Mexican War of Independence

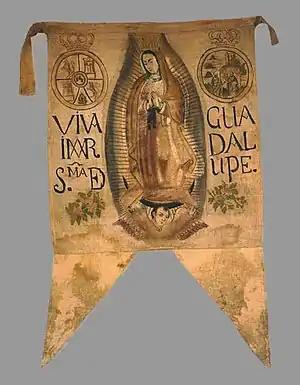
Banner with the image of the Virgin of Guadalupe carried by Hidalgo and his insurgent militia. Liberal bishop-elect Manuel Abad y Queipo denounced the insurgents' use of her image as a sacrilege.

From a small gathering at the Dolores church, others joined the uprising including workers on local landed estates, prisoners liberated from jail, and a few members of a royal army regiment. Many estate workers' weapons were agricultural tools now to be used against the regime. Some were mounted and acted as a cavalry under the direction of their estate foremen. Others were poorly armed Indians with bows and arrows. The numbers joining the revolt rapidly swelled under Hidalgo's leadership, they began moving beyond the village of Dolores. Despite rising tensions following the events of 1808, the royal regime was largely unprepared for the suddenness, size, and violence of the movement.